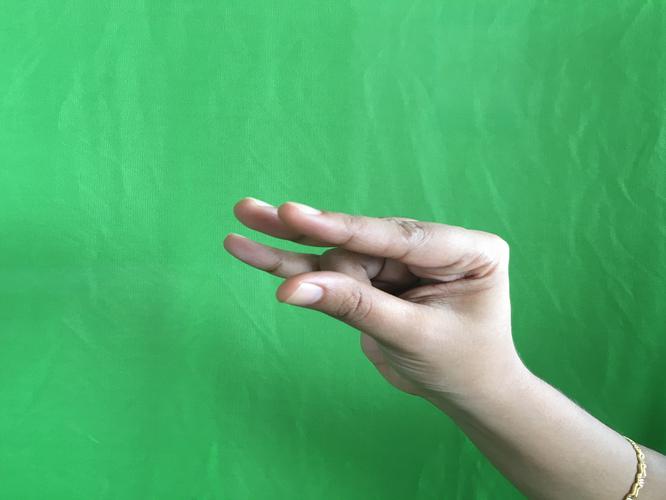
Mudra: Kangulam
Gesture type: single_hand